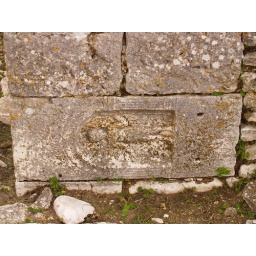
A funerary monument has been used in the building of a later wall.